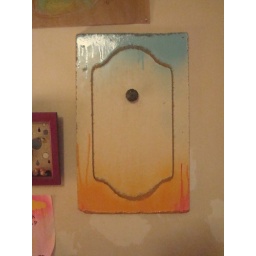
i found this door in the garbage. I took it home and spray painted it...